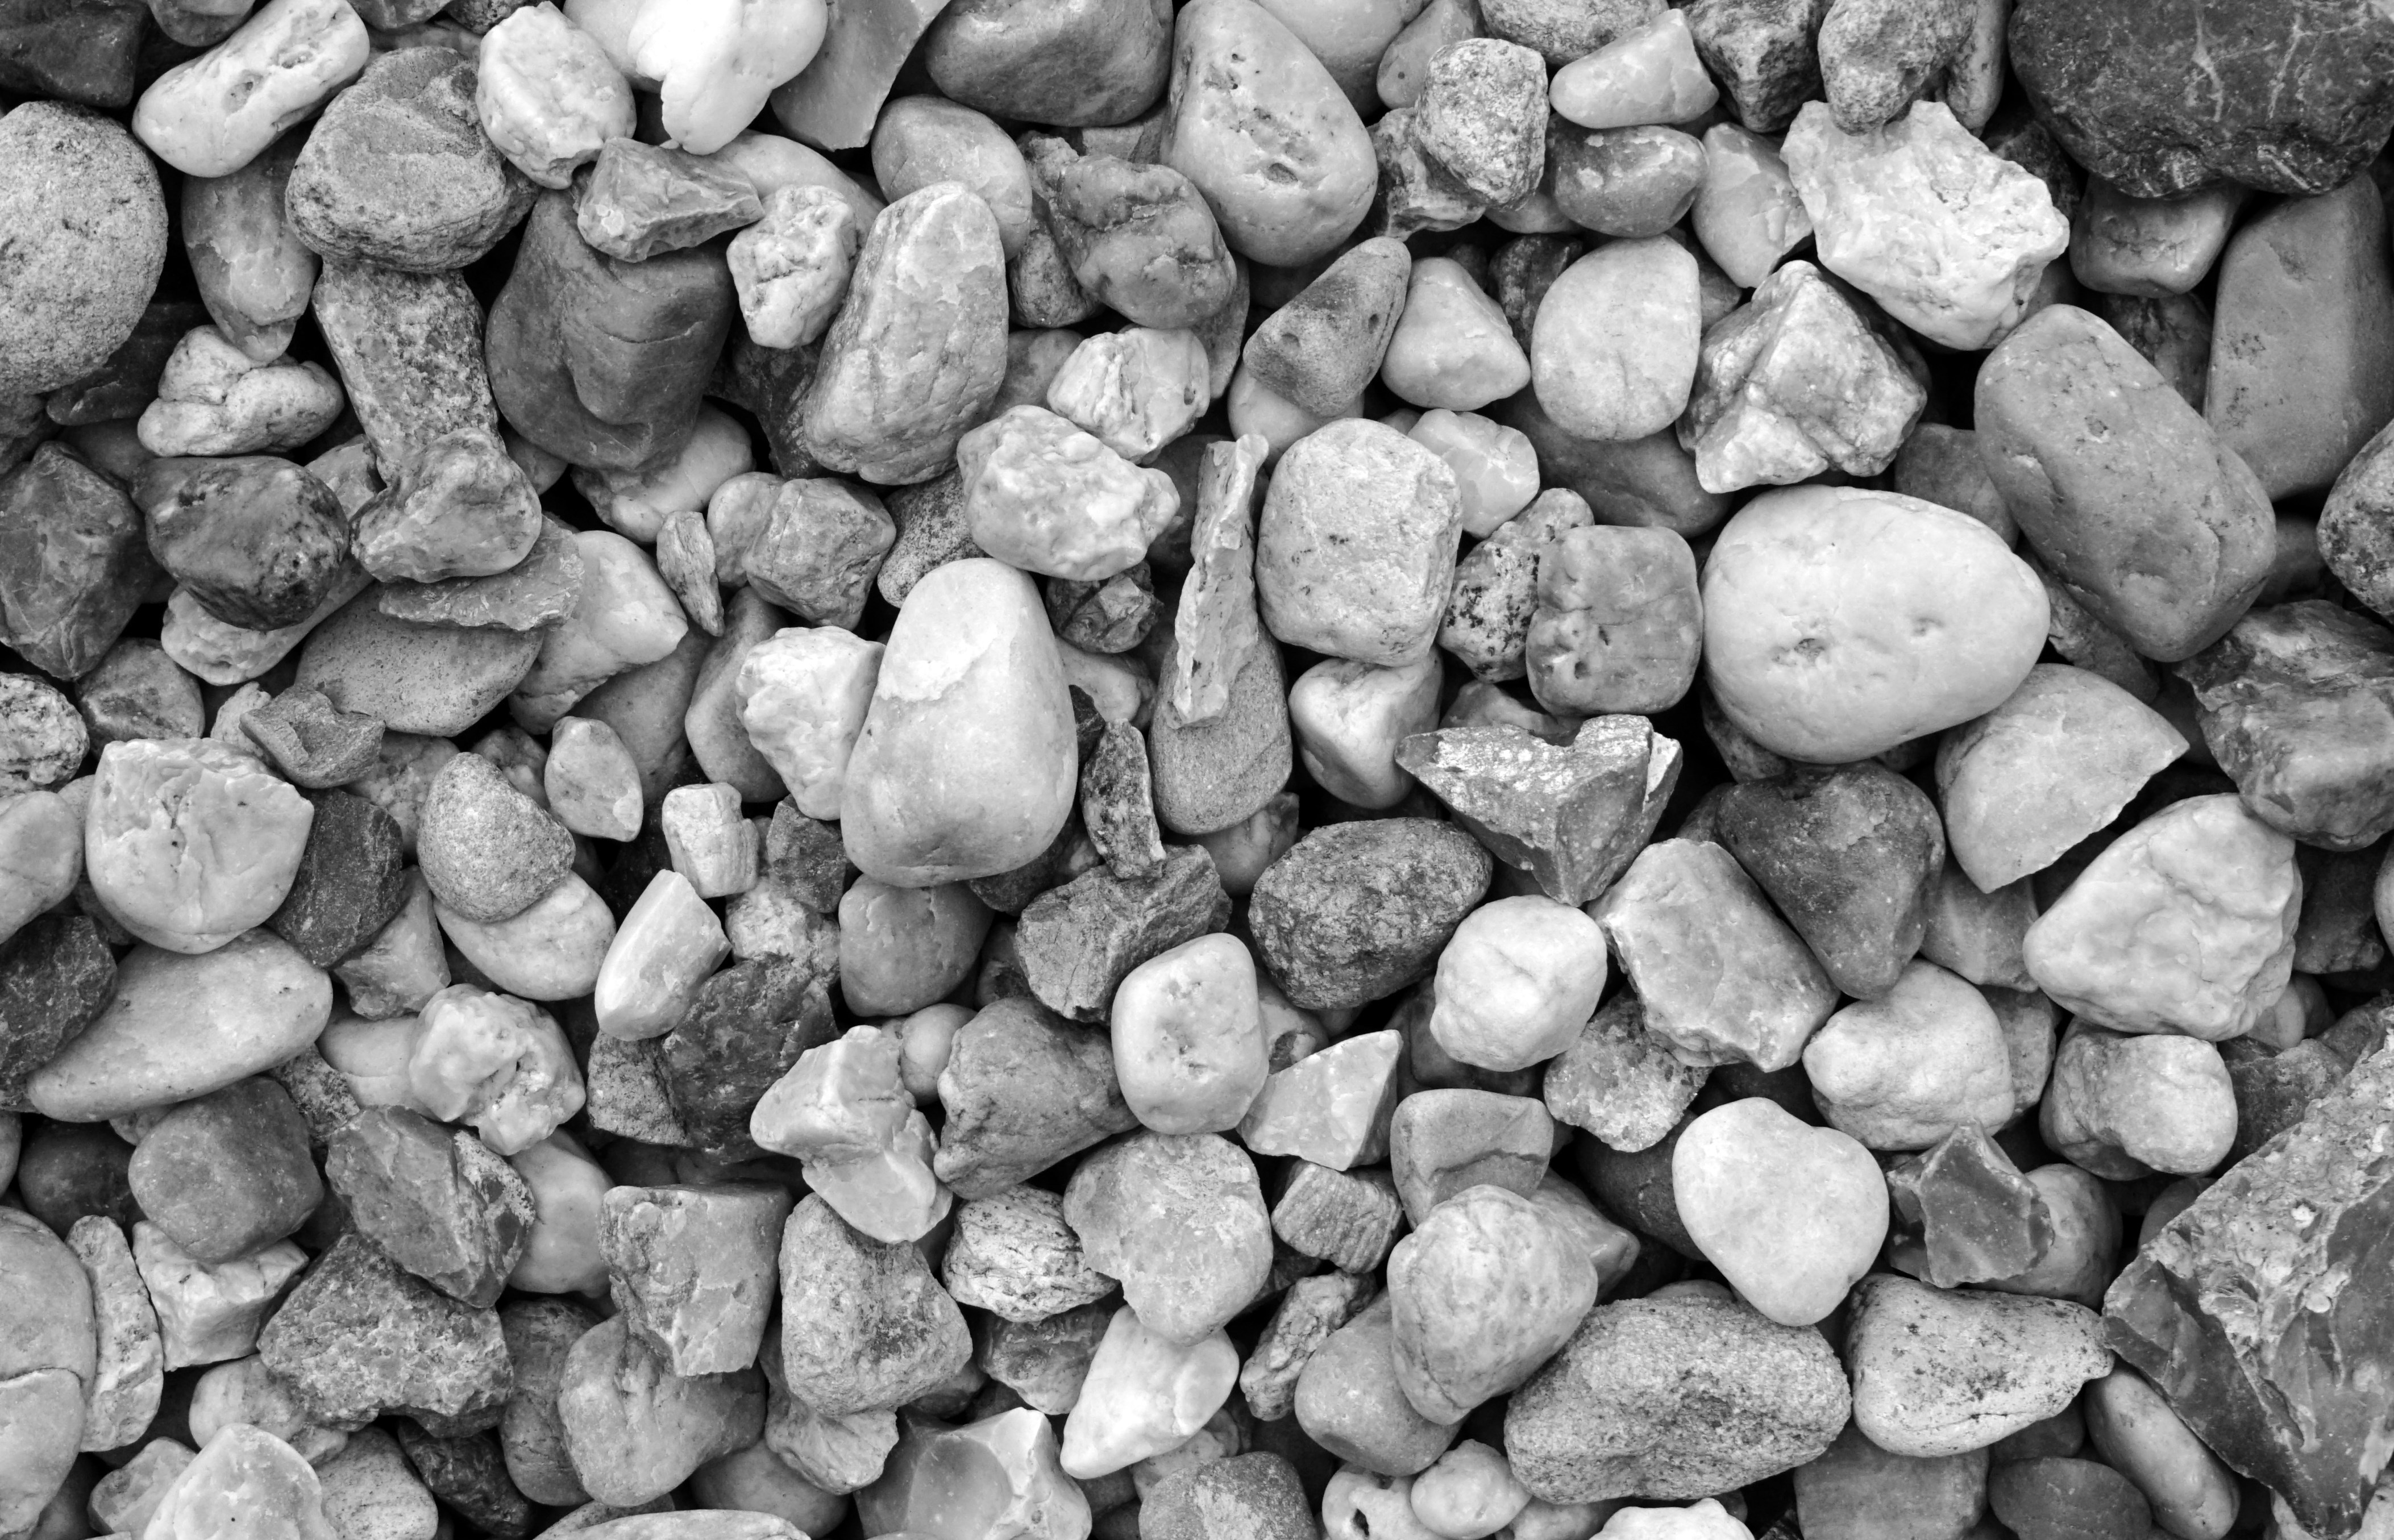
rock, black and white, pebble, soil, monochrome, material, grey, stones, rubble, background, gravel, pebbles, steinchen, plump, monochrome photography